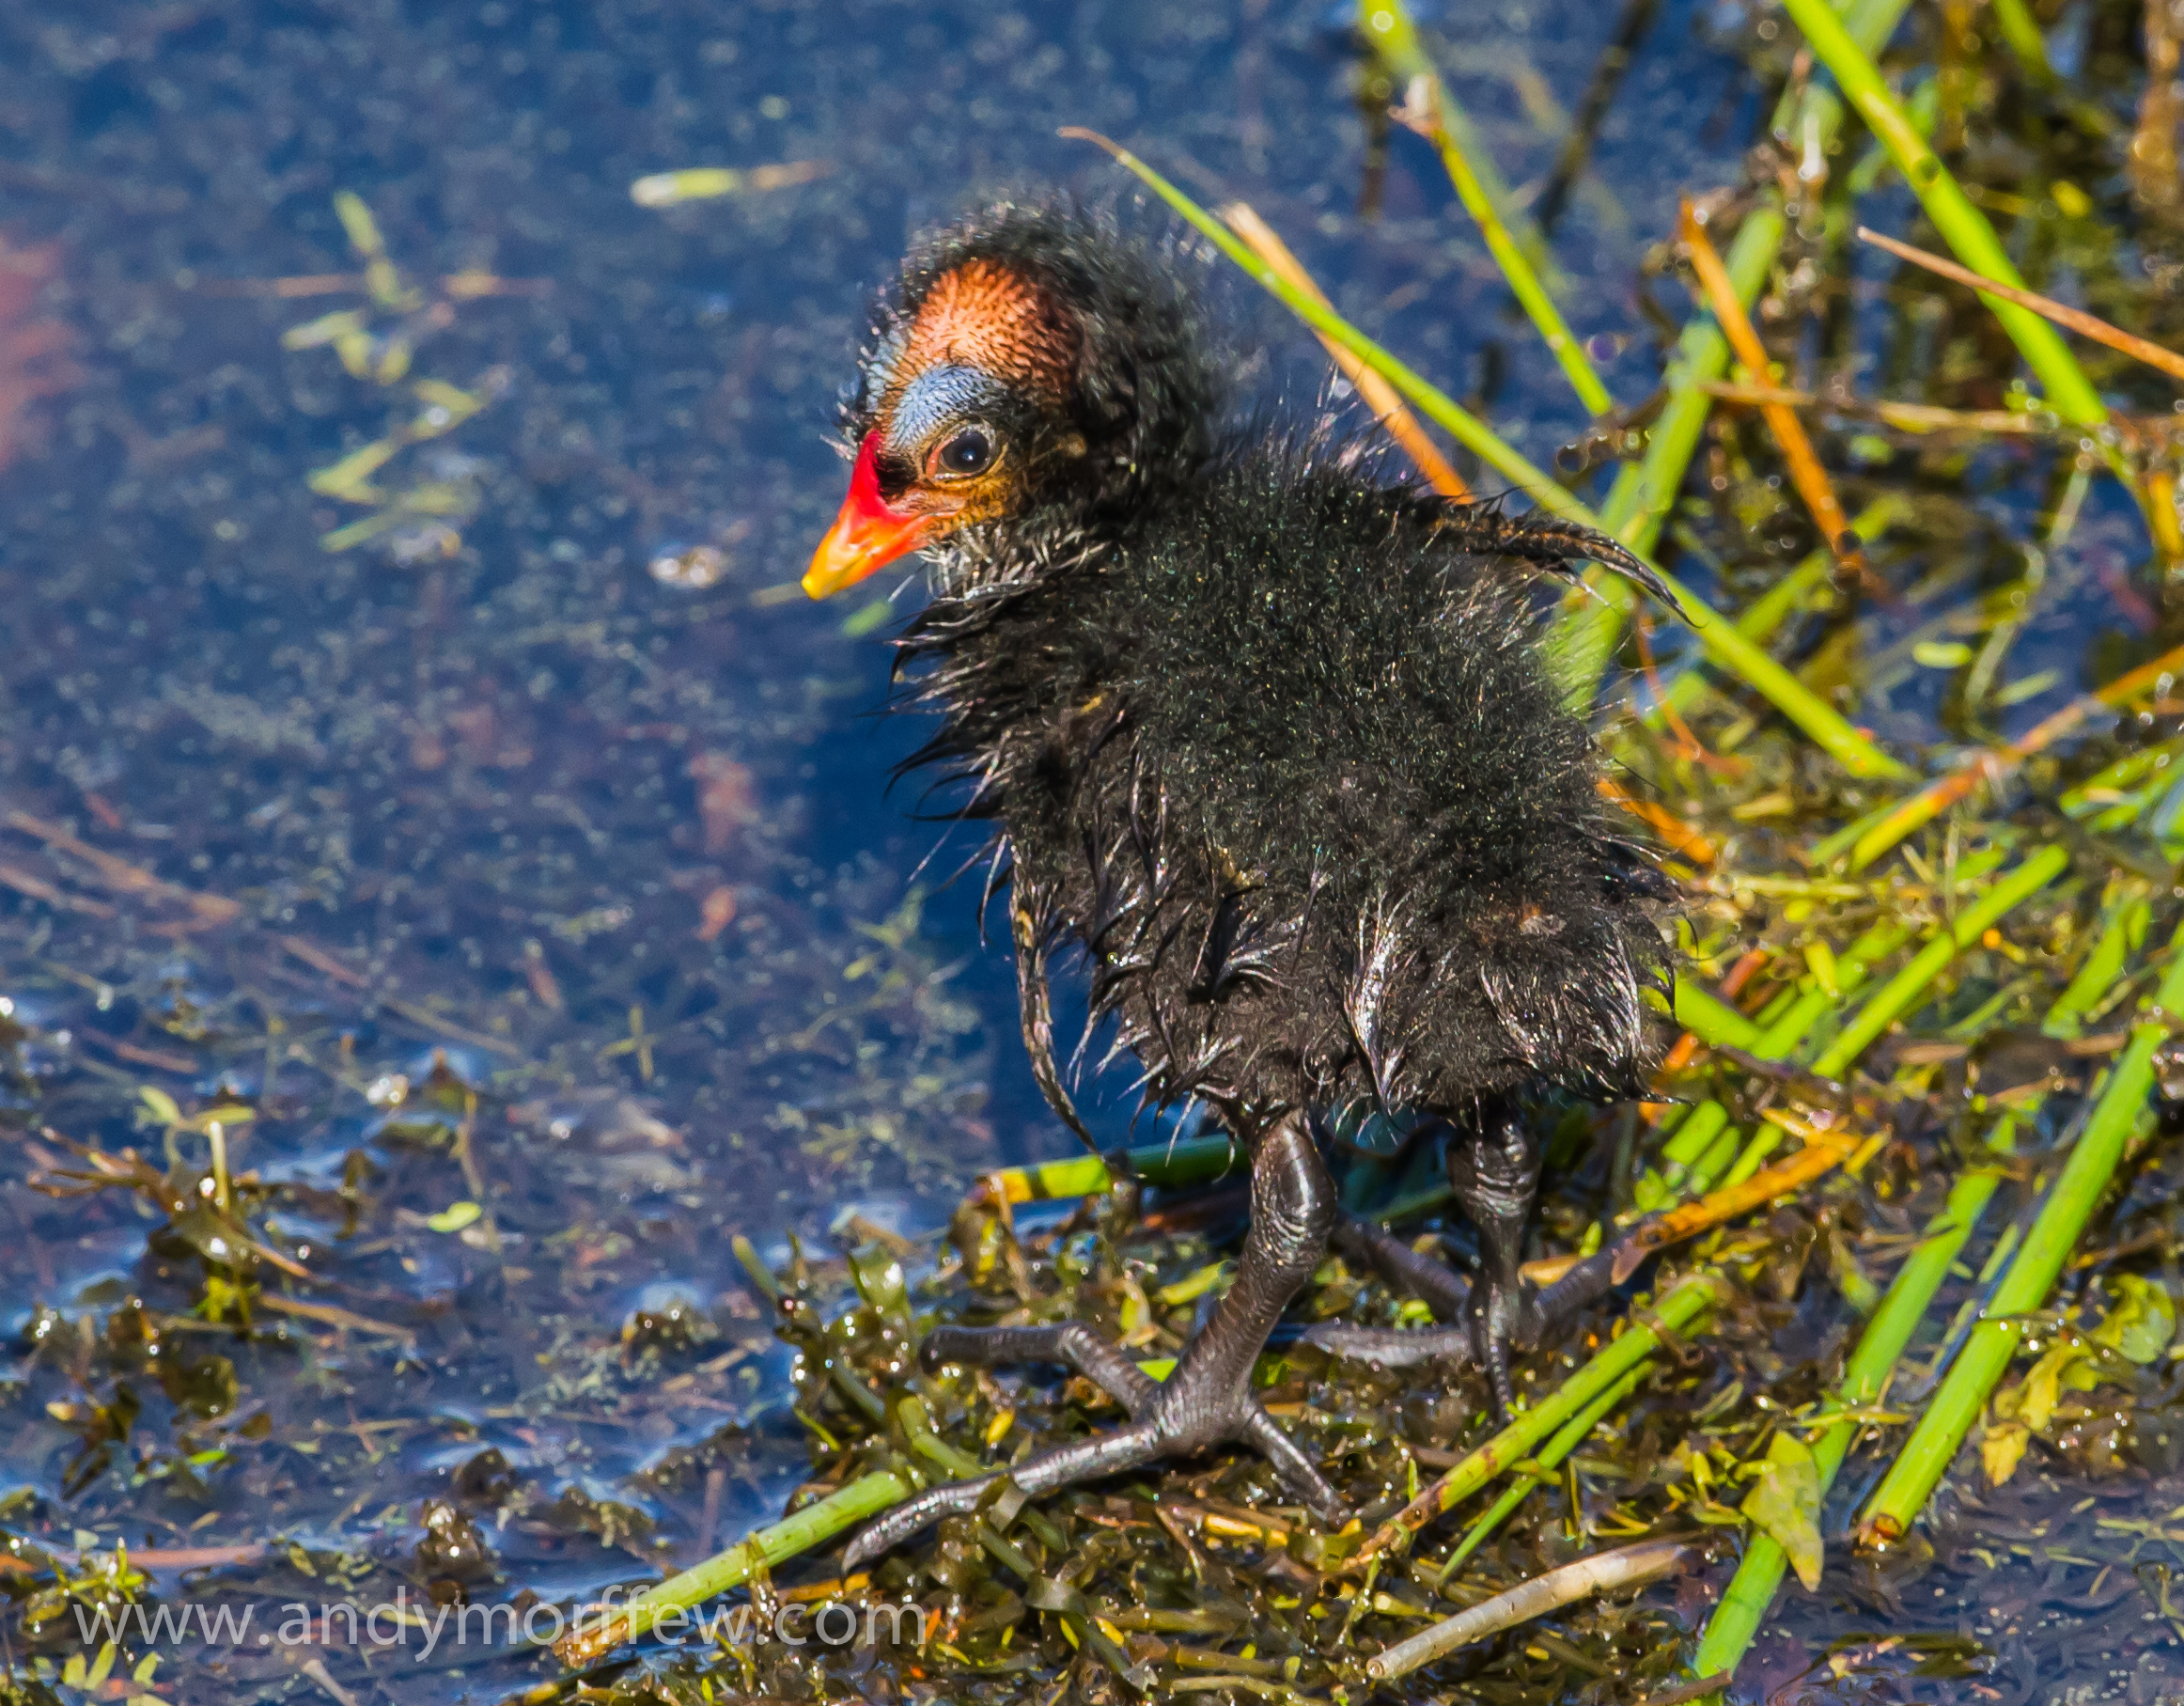
bird, wildlife, beak, fauna, duck, vertebrate, chick, water bird, andymorffew, morffew, hampshire, moorhen